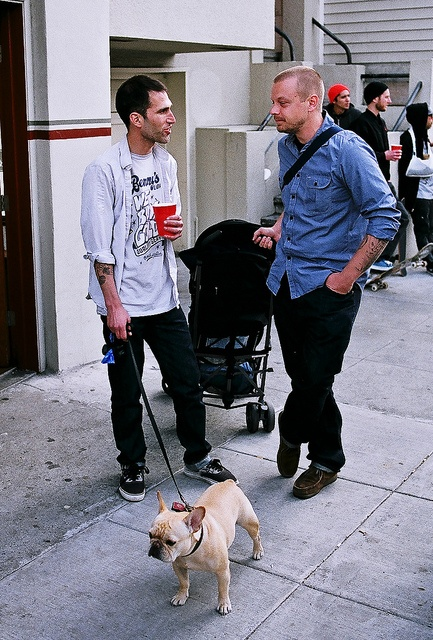
A young man out walking his dog talking to another young man who is pushing a stroller.
Two men talking on the street with a dog and a baby carriage
One man with a dog stops on the sidewalk to talk with another man.
A man is holding a cup walking a dog near a man with a baby stroller.
A couple of men walking a small brown dog.